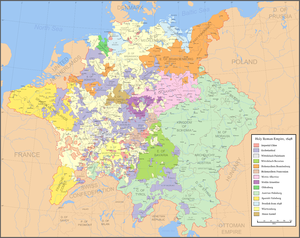
Rigsumiddelbarhed / Oversigt over de rigsumiddelbare stænder
Det tysk-romerske rige, her ved freden i Westfalen (1648) var et kludetæppe af rigsumiddelbare territorier. De mindre områder er ikke vist på kortet.
Rigsumiddelbarhed var i Det tysk-romerske rige den status et territorium eller en person havde hvis det/han/hun ikke var underlagt andre lensherrer end kejseren. De rigsumiddelbare territorier blev regnet som selvstændige stater i riget; de rigsumiddelbare personer som deres statsoverhoveder.